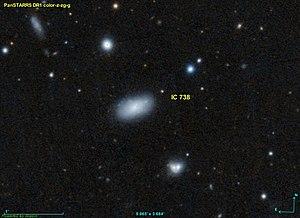
Réalisez avec Alandin et les données PanSTARRS
NGC 3915 est une galaxie lenticulaire vue par la tranche et située dans la constellation de la Vierge à environ 76 millions d'années-lumière. NGC 3915 a été découvert par l'astronome germano-britannique William Herschel en 1784. Cette galaxie a aussi été observée par l'astronome français Guillaume Bigourdan le 30 mars 1892 et elle a été inscrite à l'Index Catalogue sous la cote IC 2963.